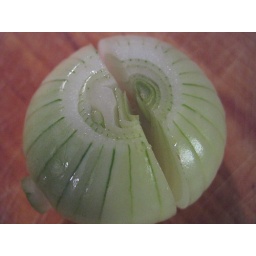
The onions in the bowl in the kitchen are waking up.